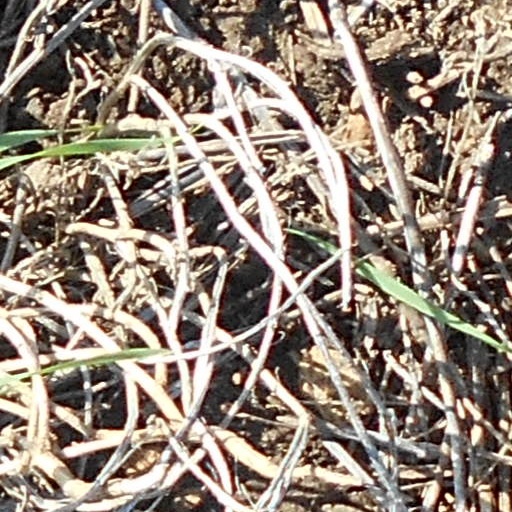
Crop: wheat